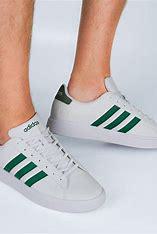
Brand: Adidas
Model: Grand Court